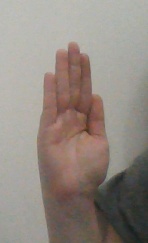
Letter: seen